Stuttgart

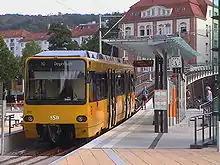
Rack railway

Stuttgart is the only city in Germany where wine grapes are grown within the urban area, mainly in the districts of Rotenberg, Uhlbach and Untertürkheim.